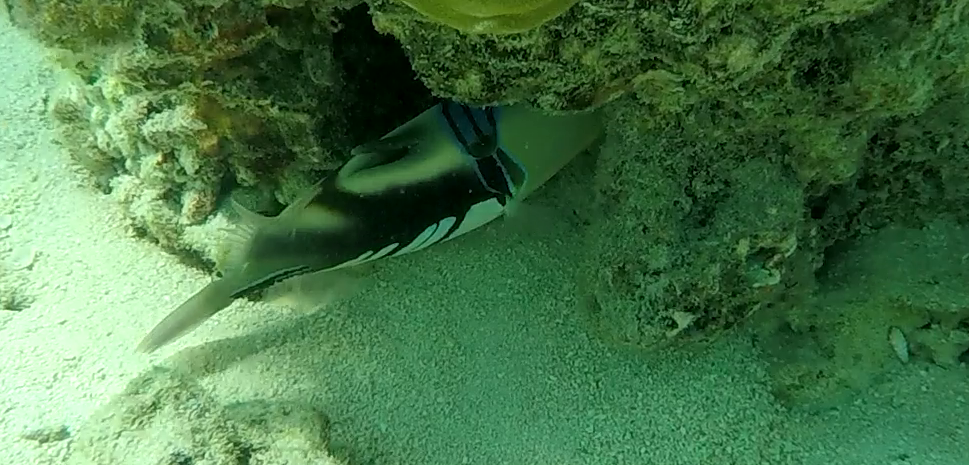
Rhinecanthus aculeatus (Lagoon Triggerfish)